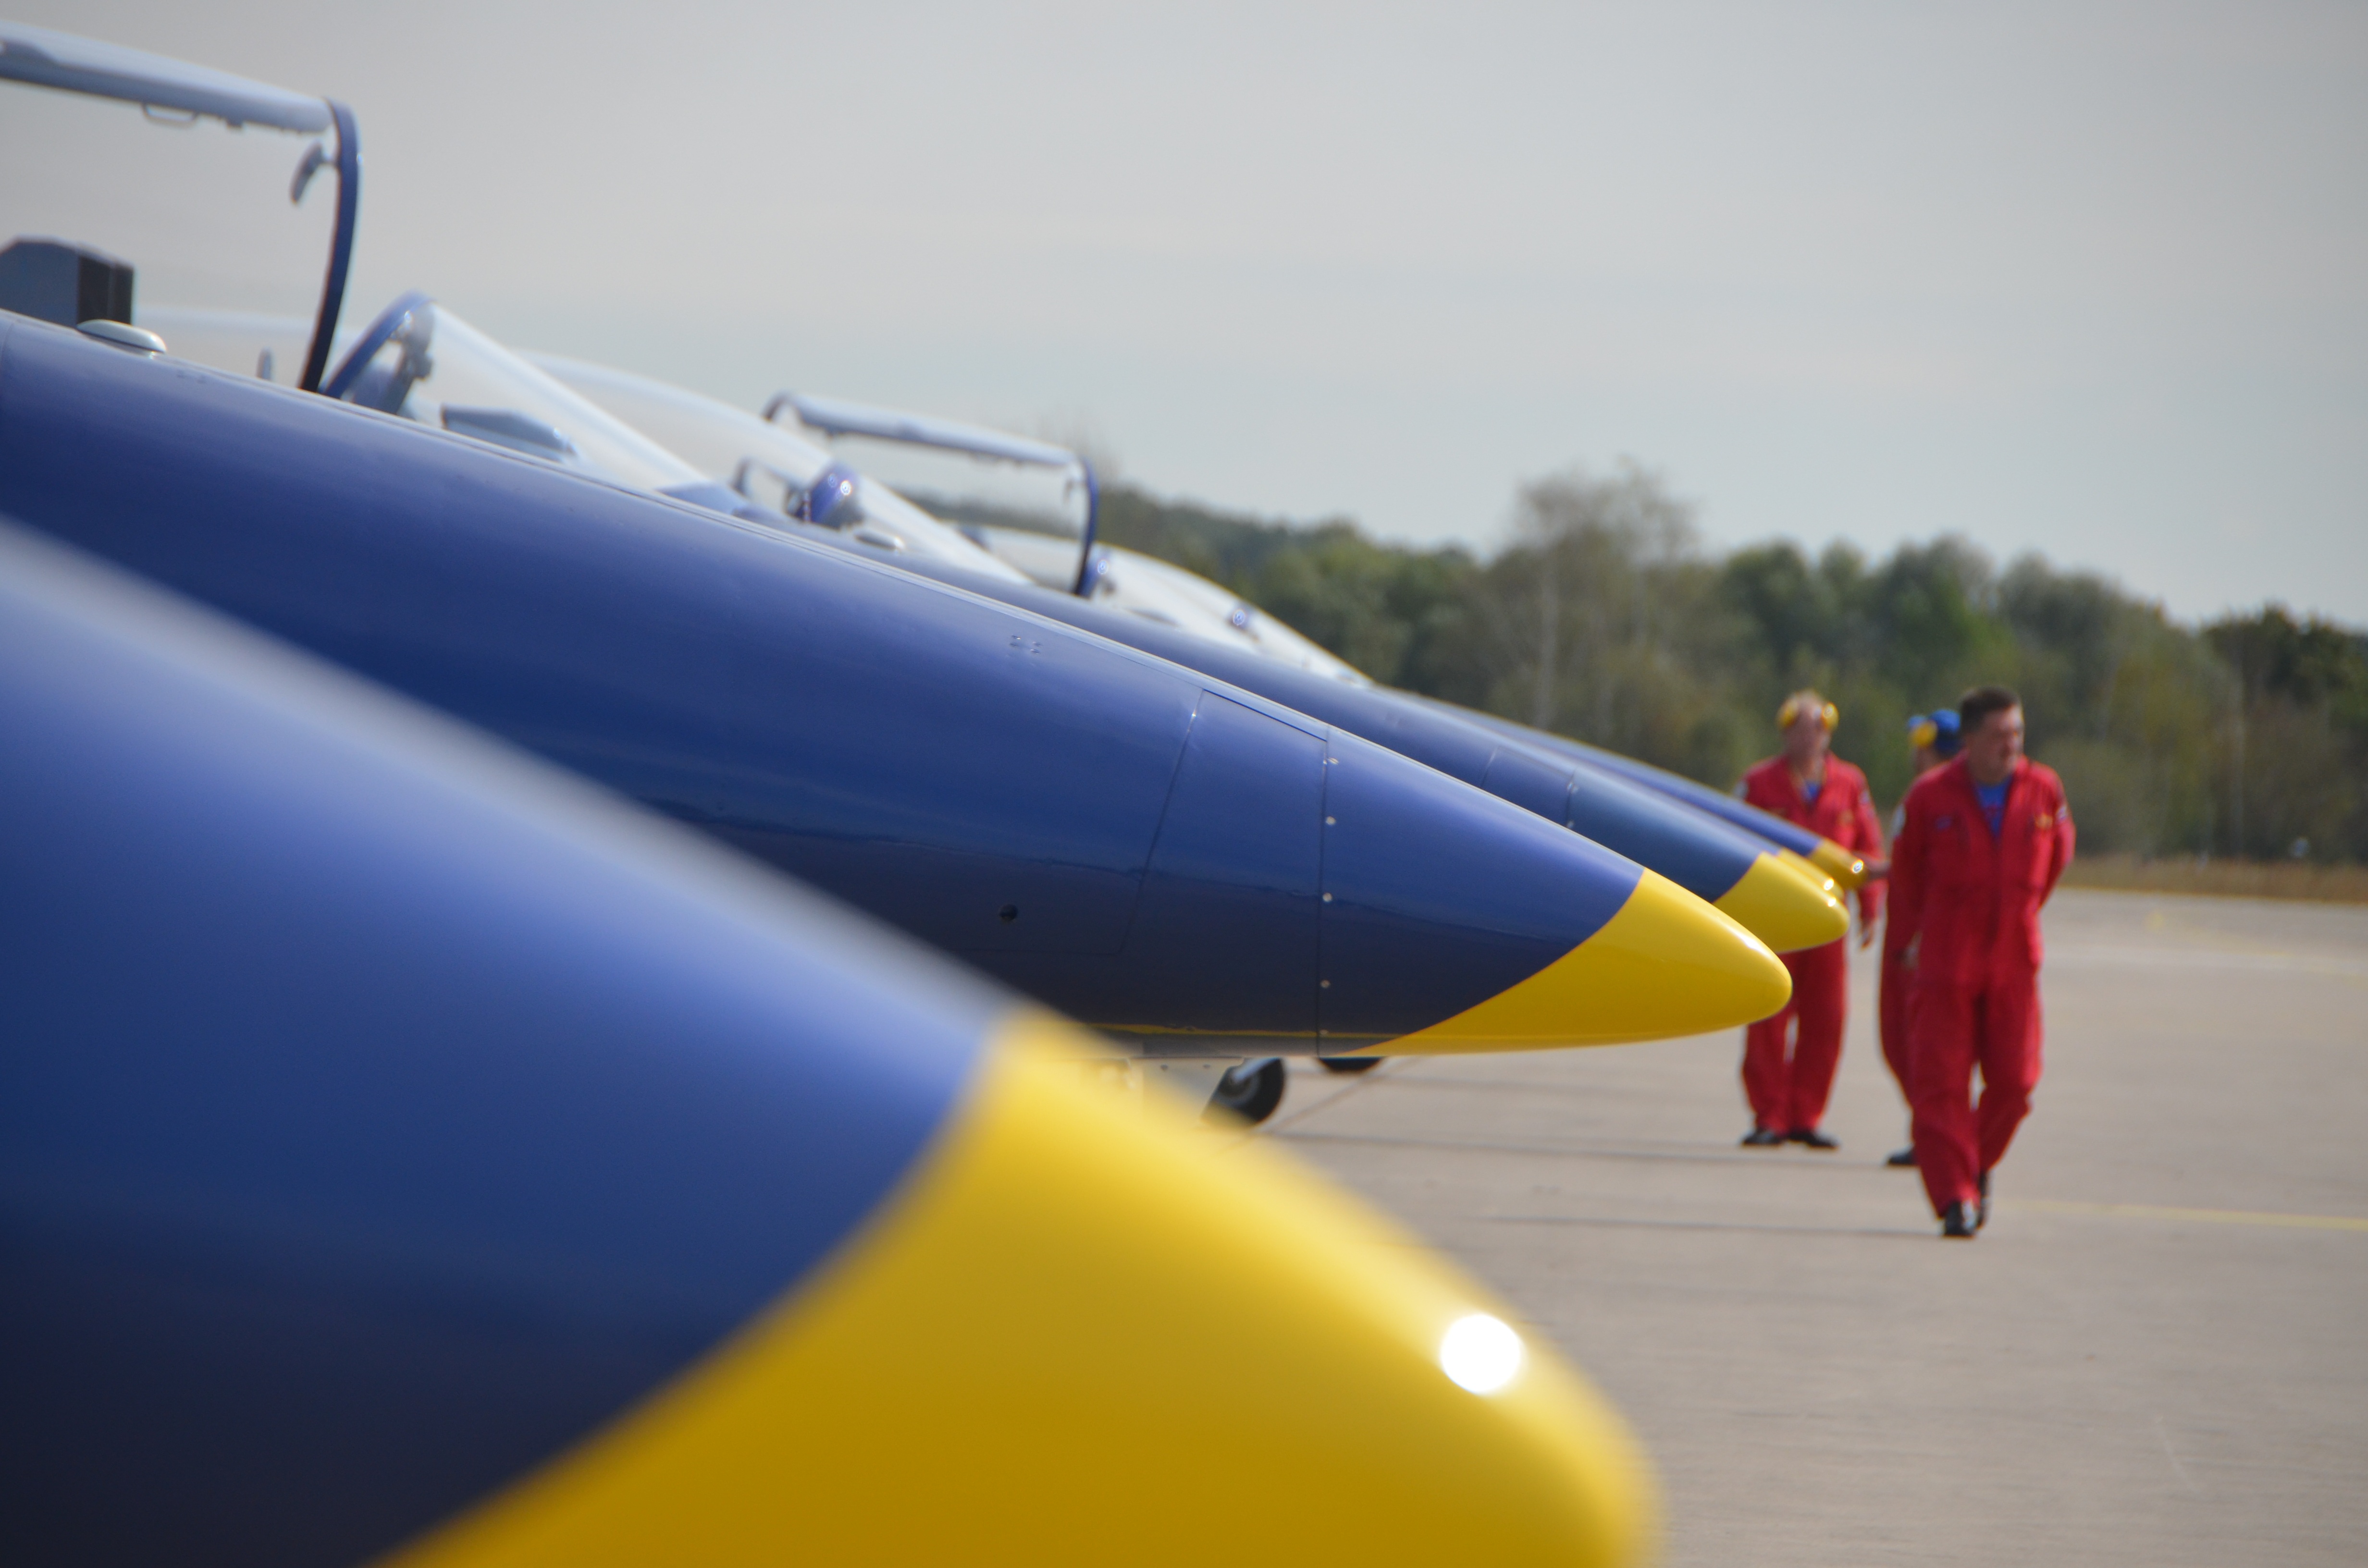
wing, people, airplane, aircraft, portrait, vehicle, airline, aviation, flight, speed, lifestyle, face, one, airliner, head, middle, adult, mature, air force, pos tka, atmosphere of earth